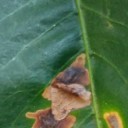
Label: Miner